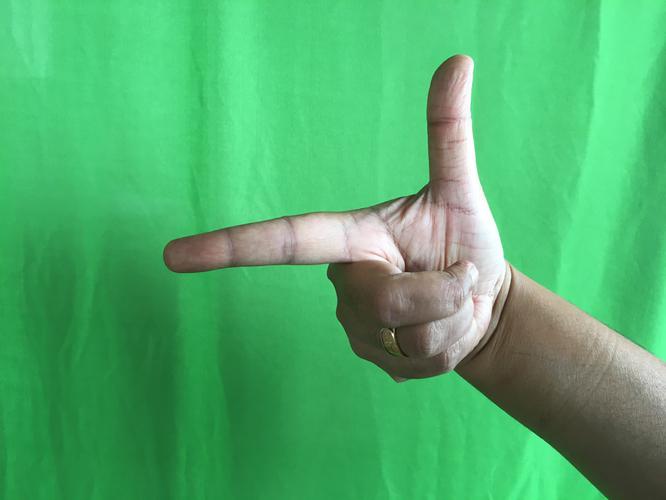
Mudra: Chandrakala
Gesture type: single_hand